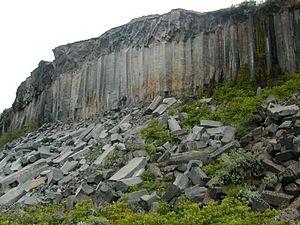
orgues basaltiques. Des orgues basaltiques dans le Jökulsárgljúfur, en Islande. La photographie a été prise à l'appareil numérique.
En géomorphologie, l’érosion est le processus de dégradation et de transformation du relief, et donc des sols, roches, berges et littoraux qui est causé par tout agent externe.